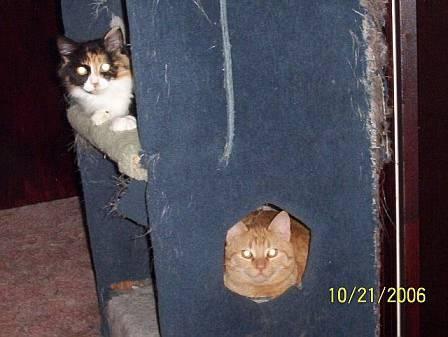
cat